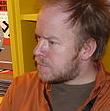
Age: 42